Moses

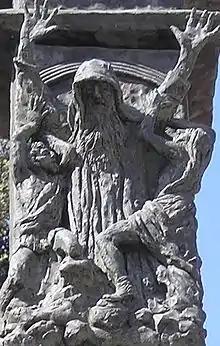
Depiction of Moses on the Knesset Menorah raising his arms during the battle against the Amalekites

A theory developed by Cornelis Tiele in 1872, which has proved influential, argued that Yahweh was a Midianite god, introduced to the Israelites by Moses, whose father-in-law Jethro was a Midianite priest. It was to such a Moses that Yahweh reveals his real name, hidden from the Patriarchs who knew him only as El Shaddai. Against this view is the modern consensus that most of the Israelites were native to Palestine. Martin Noth argued that the Pentateuch uses the figure of Moses, originally linked to legends of a Transjordan conquest, as a narrative bracket or late redactional device to weld together four of the five, originally independent, themes of that work. and , the latter in a somewhat sensationalist manner, have suggested that the Moses story is a distortion or transmogrification of the historical pharaoh Amenmose, who was dismissed from office and whose name was later simplified to (Mose). Aidan Dodson regards this hypothesis as "intriguing, but beyond proof". Rudolf Smend argues that the two details about Moses that were most likely to be historical are his name, of Egyptian origin, and his marriage to a Midianite woman, details which seem unlikely to have been invented by the Israelites; in Smend's view, all other details given in the biblical narrative are too mythically charged to be seen as accurate data.